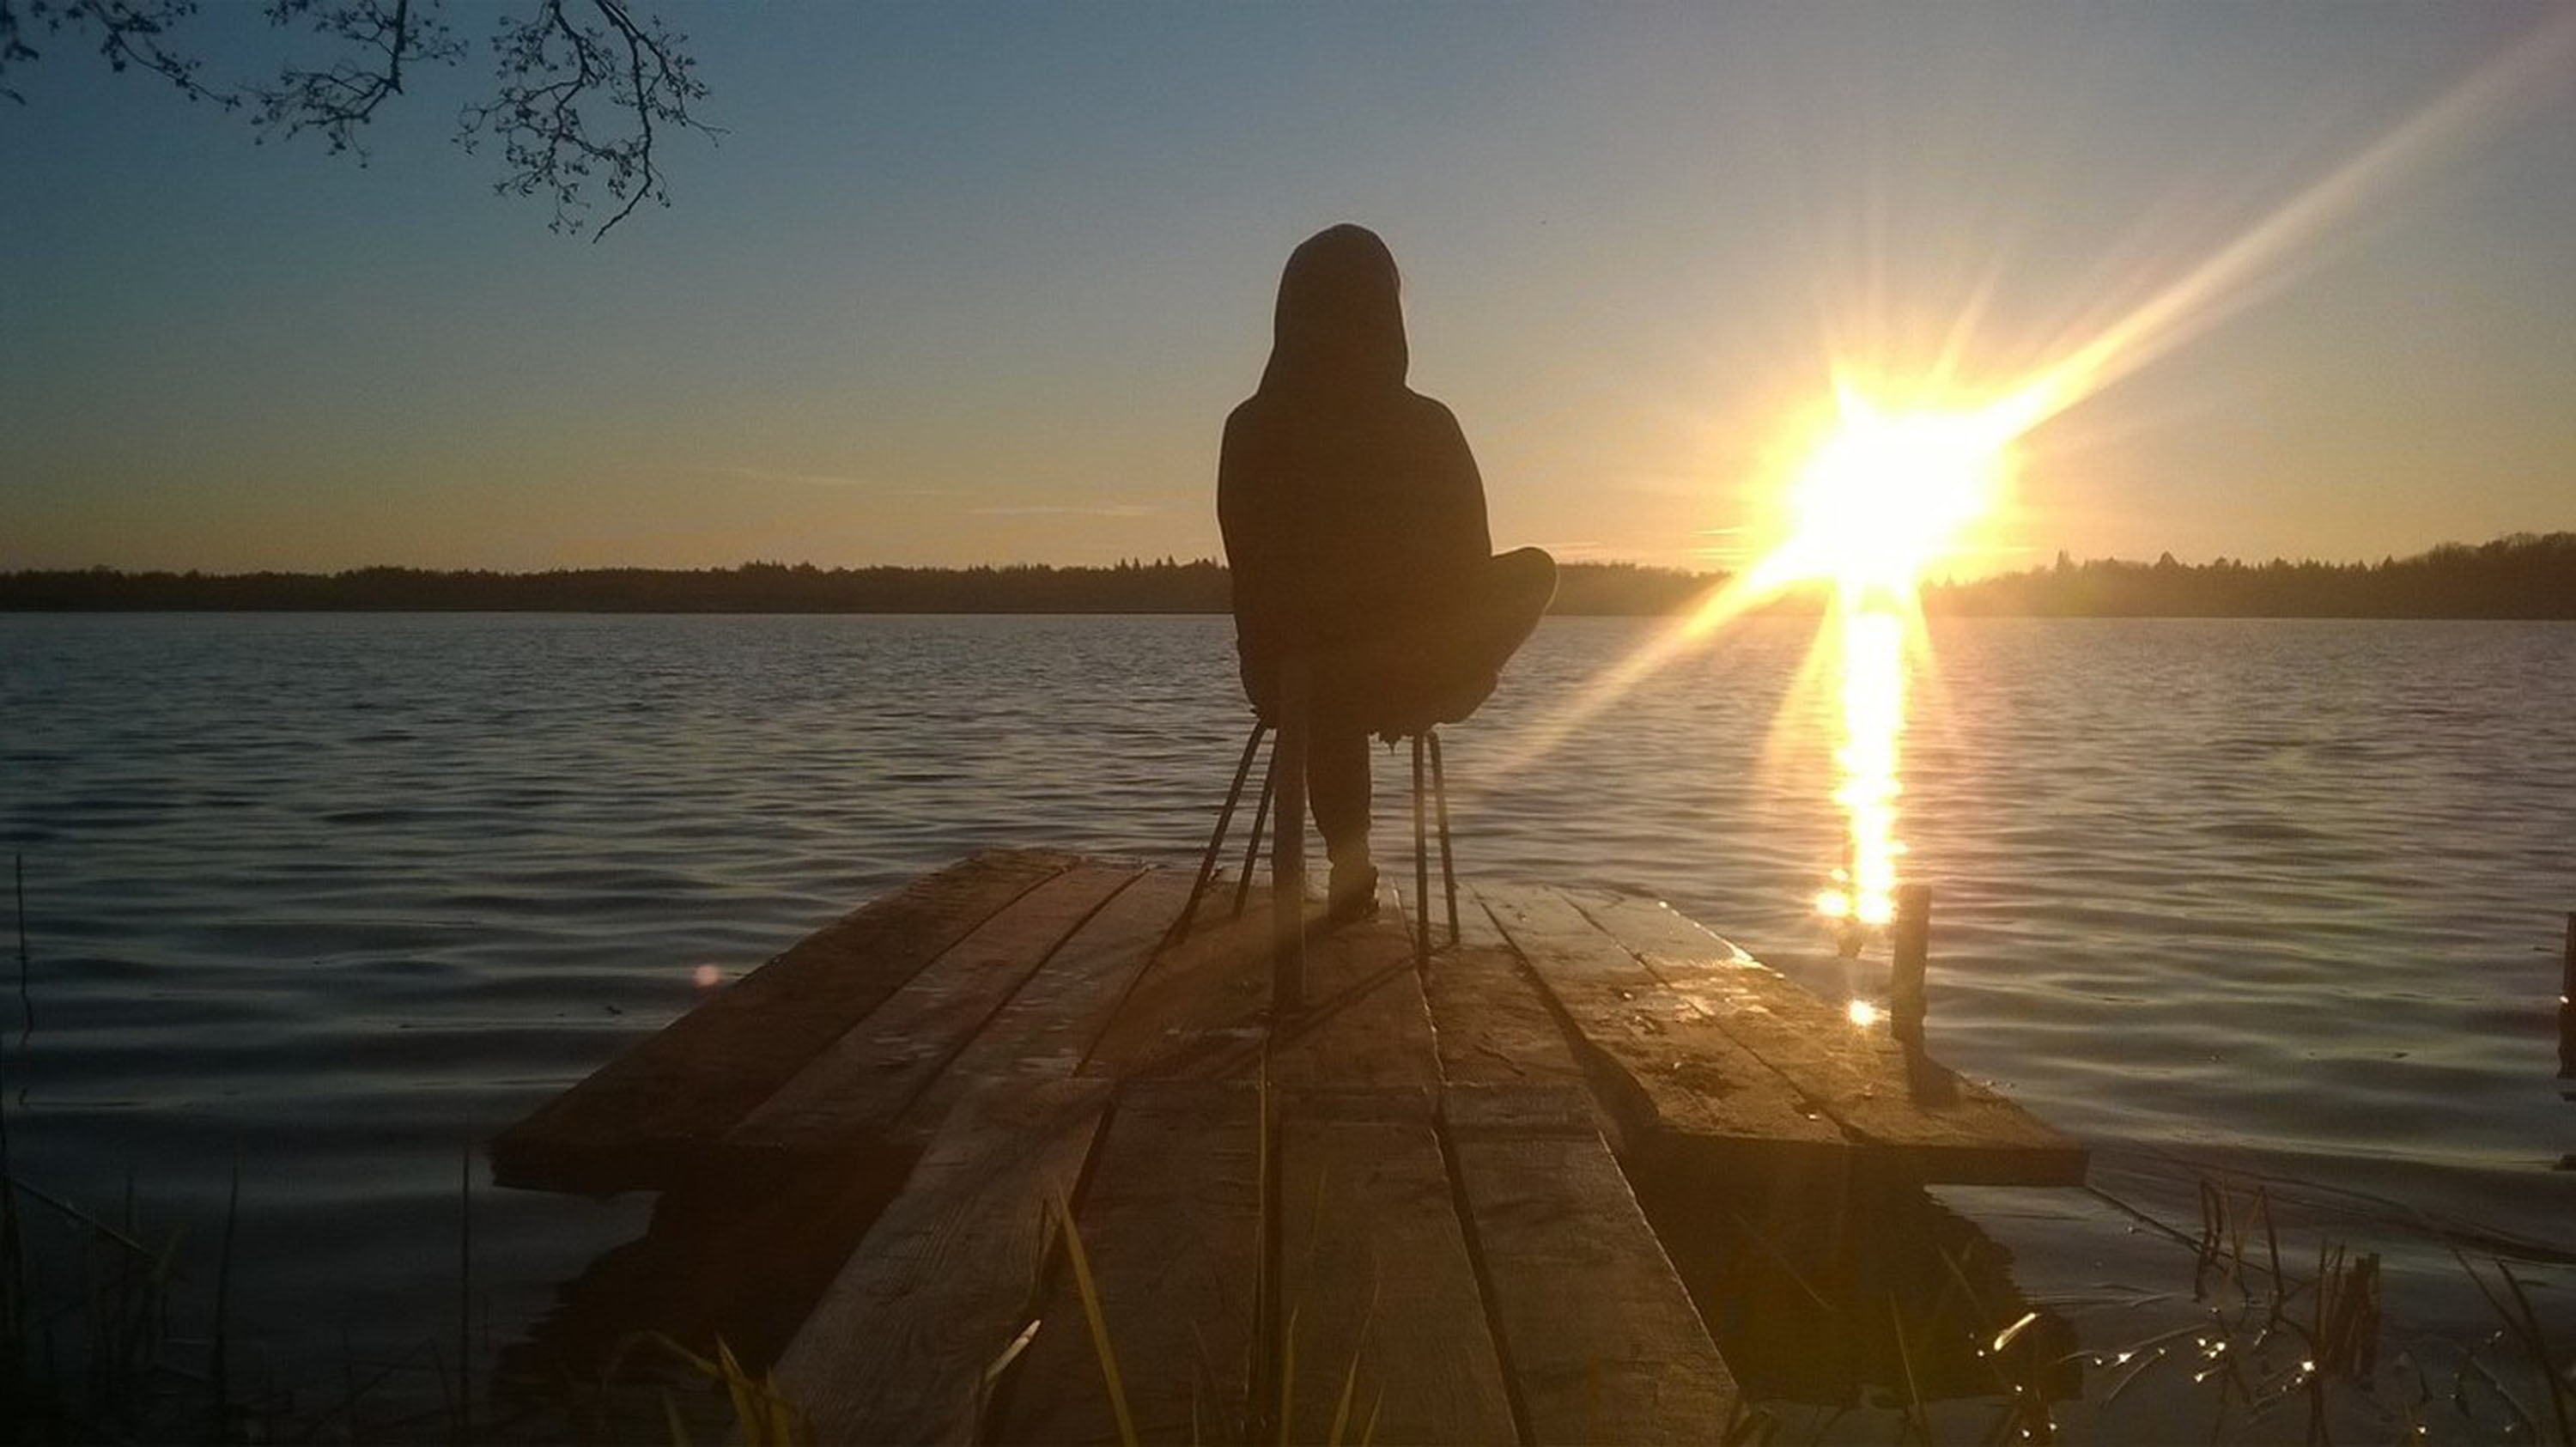
sea, horizon, sun, sunrise, sunset, boat, sunlight, morning, dawn, dusk, evening, reflection, vehicle, boating